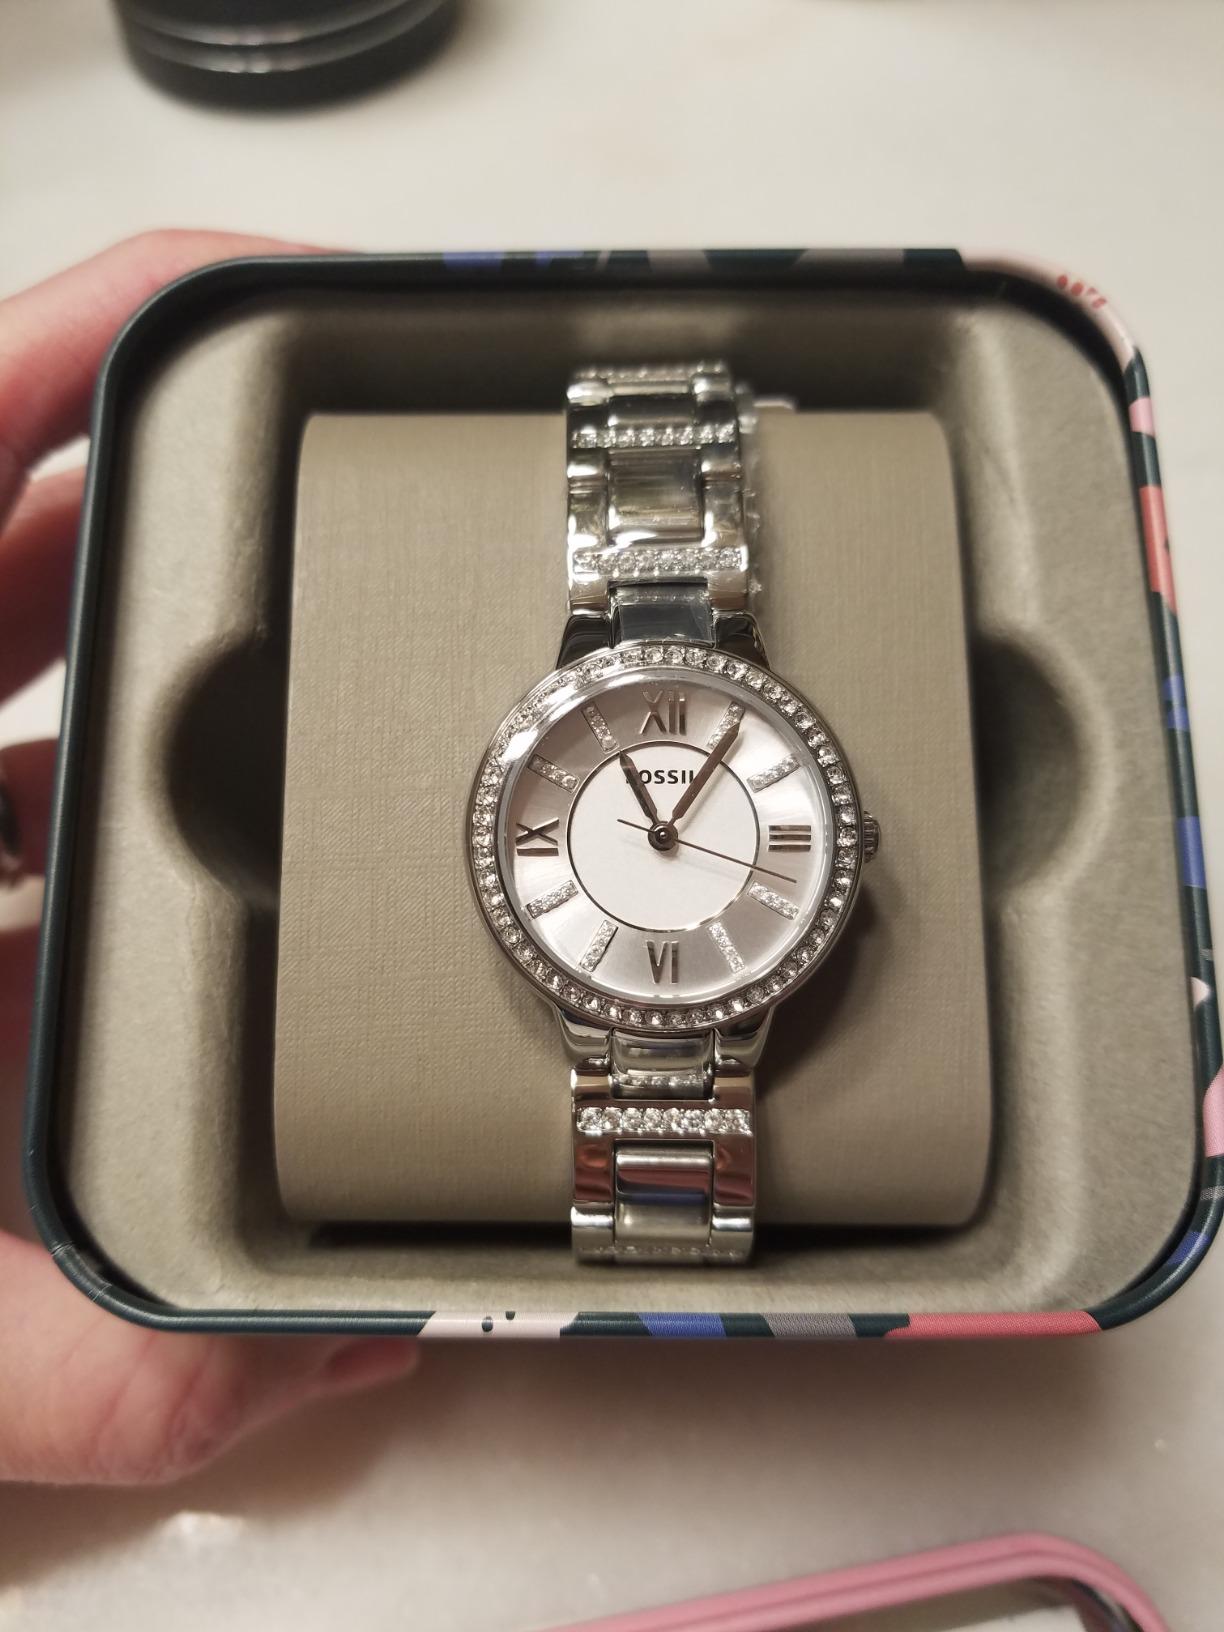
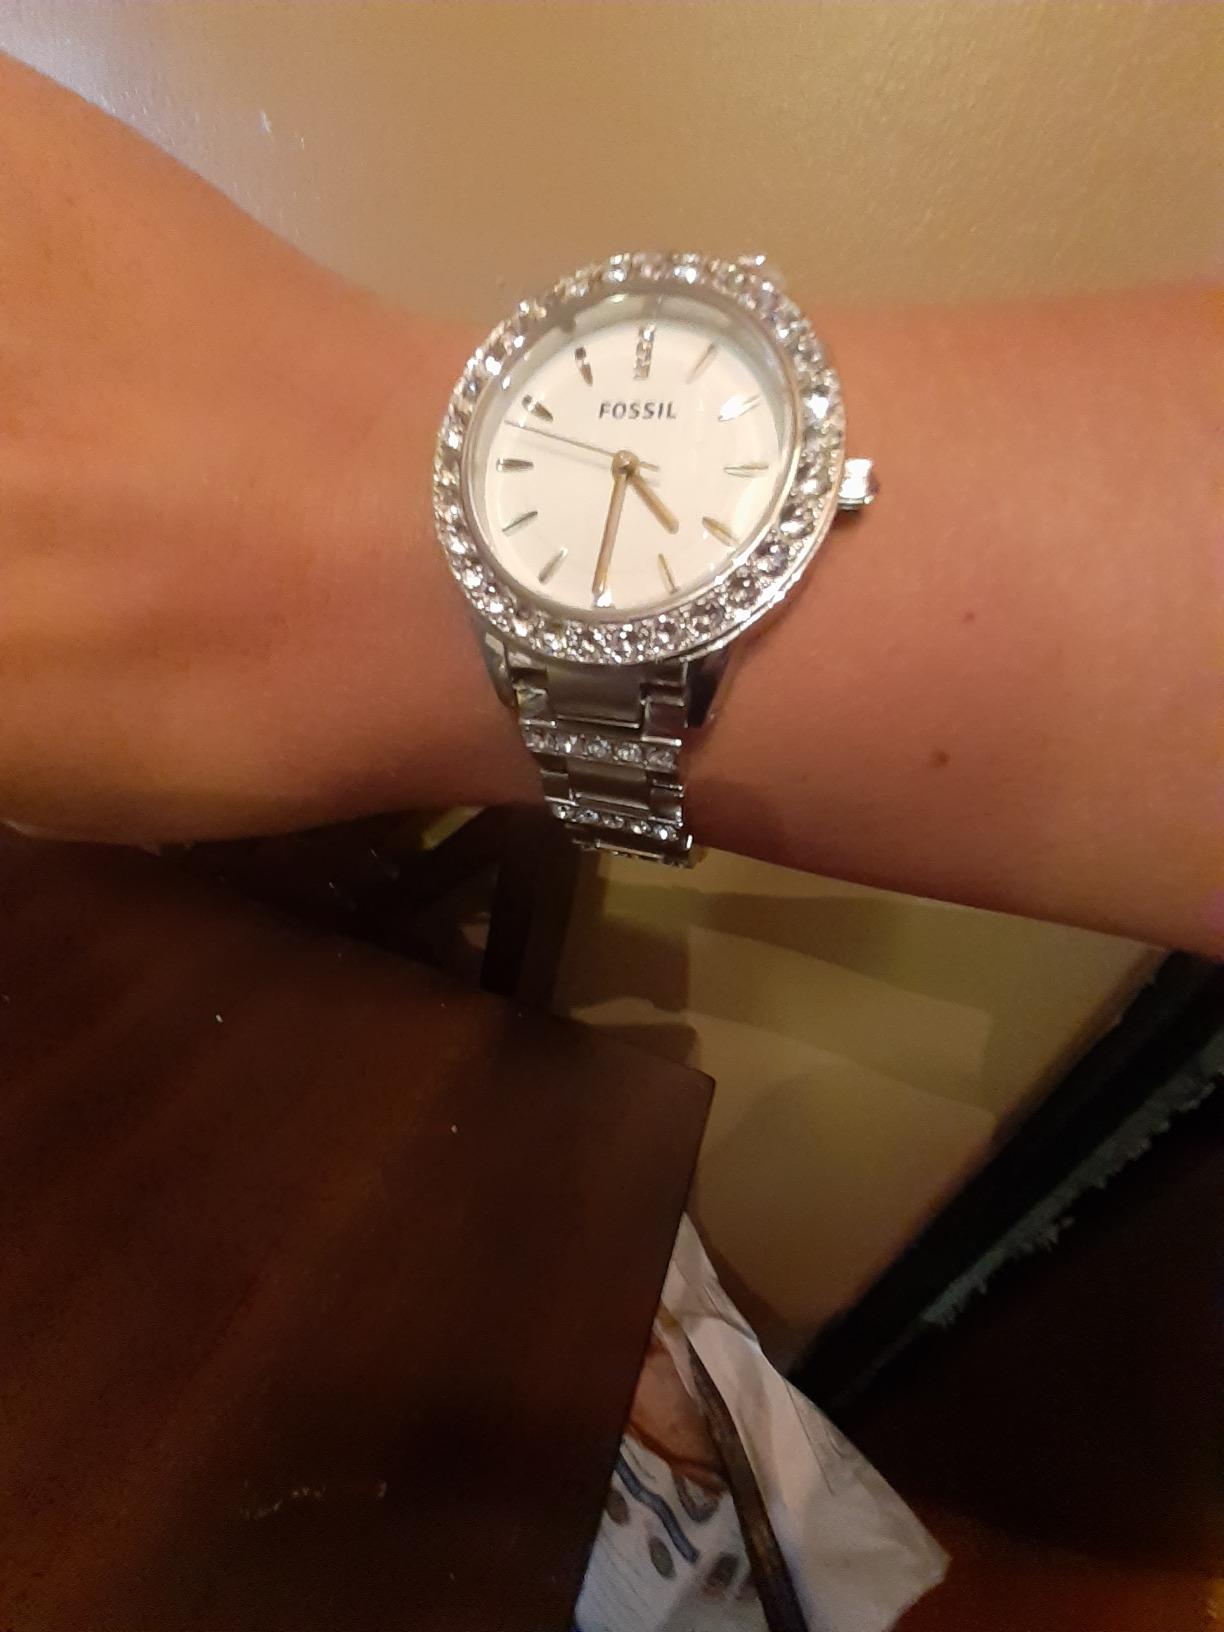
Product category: accessories_watch
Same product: no